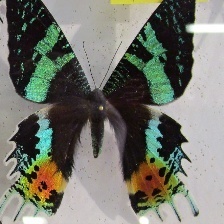
Species: MADAGASCAN SUNSET MOTH